Pete Sampras

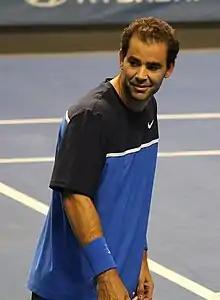
Sampras in 2011

Pete Sampras (born August 12, 1971) is an American former professional tennis player. One of the most successful tennis players of all time, he was ranked as the world No. 1 in men's singles by the Association of Tennis Professionals (ATP) for 286 weeks (third-most of all time), and finished as the year-end No. 1 six consecutive times. Sampras won 64 ATP Tour-level singles titles, including 14 men's singles majors, which was an all-time record at the time of his retirement: seven Wimbledon Championships, two Australian Opens and an Open Era joint-record five US Opens. He also won five Tour Finals, two Grand Slam Cups, eleven Masters events, and was part of the winning United States Davis Cup teams in 1992 and 1995.